Scratch (programming language)

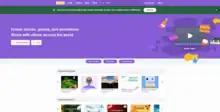
The Scratch website's homepage

Users of Scratch are called "Scratchers". Scratchers have the capability to share their projects and receive feedback. Projects can be uploaded directly from the development environment to the Scratch website and any member of the community can view and download the full source code to study or to remix into new projects. Scratchers can also create project studios, comment, favorite, and "love" others' projects, follow other members to see their projects and activity, and share ideas. Projects range from games and animations to practical tools. Additionally, to encourage the creation and sharing amongst users, the website frequently establishes "Scratch Design Studio" challenges.